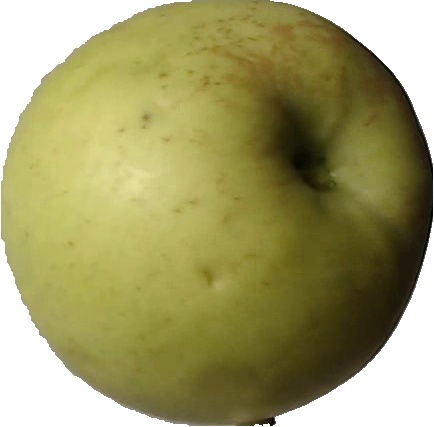
Label: apple_golden_3